2015 China Victory Day Parade

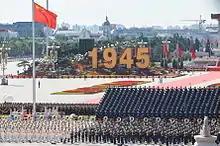
Board showing the year when the Second World War ended.

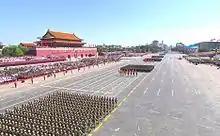
Soldiers marching in the parade

The 2015 China Victory Day Parade was a military parade held along Chang'an Avenue, Beijing, on 3 September 2015 to celebrate the 70th anniversary of Victory over Japan Day of World War II. The commemoration was the first high-profile military parade held to celebrate an occasion other than the National Day of the People's Republic of China. 12,000 troops of the People's Liberation Army participated in the parade, in addition to over 1,000 troops from 17 countries, and about 850,000 "Citizen Guards" were mobilised to guard the city. Chinese Communist Party general secretary Xi Jinping inspected the troops, Chinese Premier Li Keqiang was the master of ceremonies and General Song Puxuan was the chief commander of the parade.